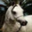
Label: horse